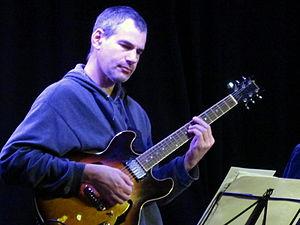
Ben Monder en concert au Moulin à Jazz, Vitrolles, France, novembre 2011
Ben Monder est un guitariste et compositeur de jazz américain.